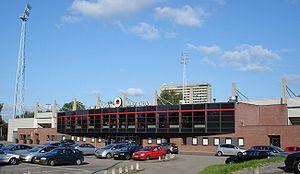
Le Stade Van Donge & De Roo est un stade de football néerlandais situé à Rotterdam.